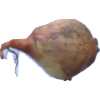
Label: onion